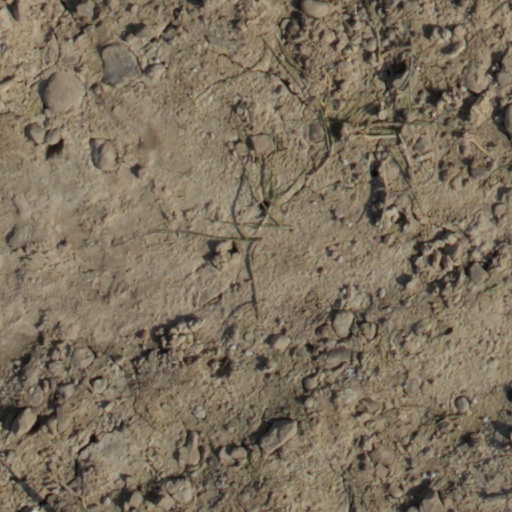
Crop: wheat